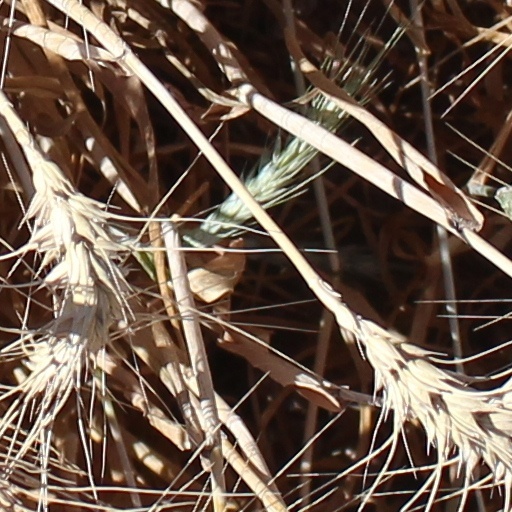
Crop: wheat